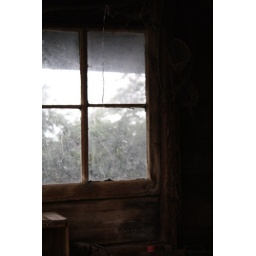
Abandoned farm inhabited by cats. cast iron pans of soaked cat food on the floor of the entry alcove.